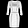
Label: Dress